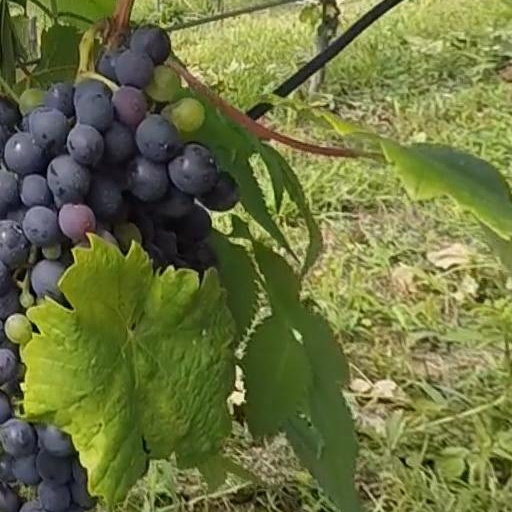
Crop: grape